NASCOM

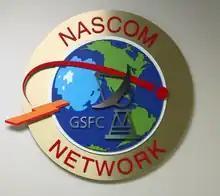
Logo of NASA Communications

The NASA (Ground) Communications System (NASCOM) manages terrestrial communications between ground stations, mission control centers, and other elements of spacecraft ground segments. Established in 1964, NASCOM provides worldwide, near real-time, transmission of commands, telemetry, voice, and television signals. It is managed out of NASA's Goddard Space Flight Center in Greenbelt, Maryland.